Château de Montségur

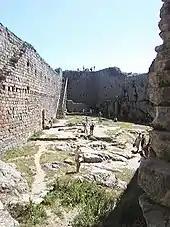
Inner courtyard

Montségur's solar alignment characteristics, visible on the morning of the summer solstice in particular, are part of what set this castle apart as an architectural wonder. This often mentioned solar phenomenon, occurring in an alignment of two windows in the fortress wall, has been observed by hundreds of students, astronomers, spiritual pilgrims and locals alike who come to the chateau specifically to view it every year and has been recorded and included in the documentary "The Otherworld," (by Richard Stanley) in 2013.